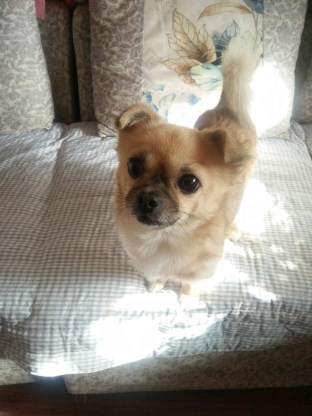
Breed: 420-n000124-Chihuahua